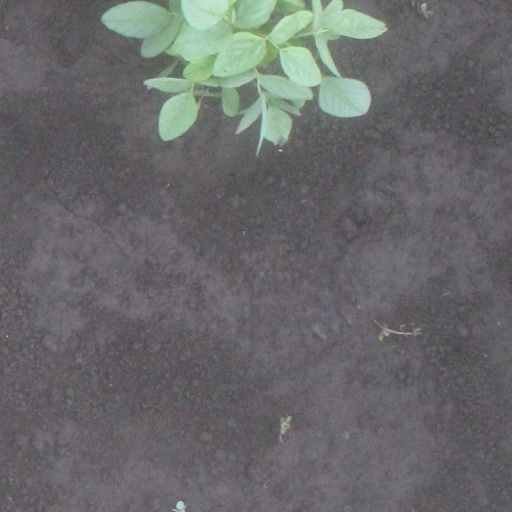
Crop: soybean